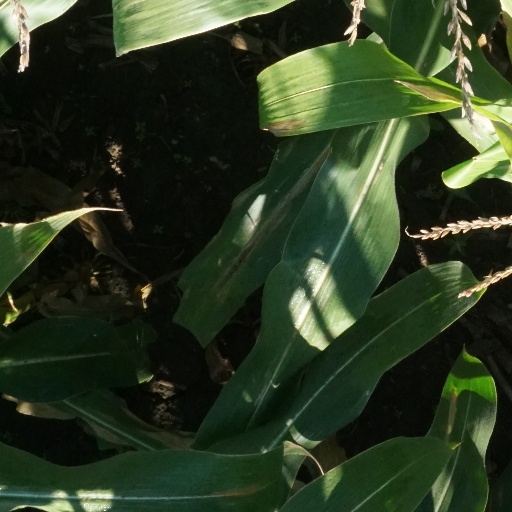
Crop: maize; corn